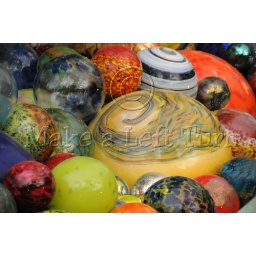
Beautiful balls in a boat in the Chihuly glass exhibit at the Desert Botanical Gardens in Phoenix, AZ